Jane Birkin

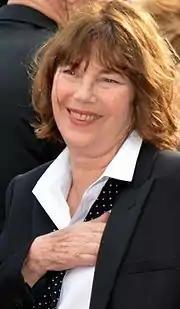
Birkin at the 2016 Cannes Film Festival

In the diplomatic and overseas list of the 2001 Birthday Honours, Birkin was appointed an Officer of the Order of the British Empire "for services to acting and UK-French cultural relations". She received the Order from the Prince of Wales in April 2002.